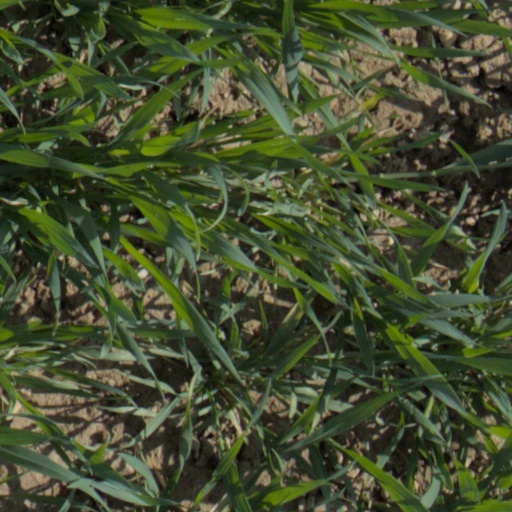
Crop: wheat